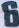
Number: 6